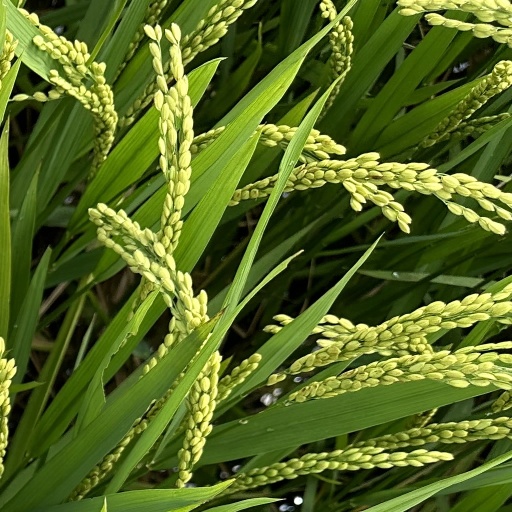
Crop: rice